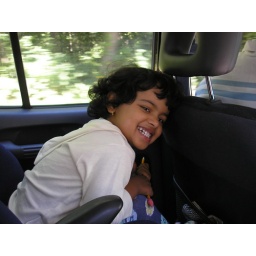
Smriti smiles a cute smile in the car